Alexander Bryukhankov

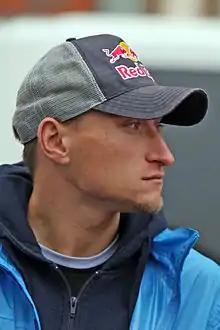
Bryukhankov watching the Junior European Cup in Tabor, 2011.

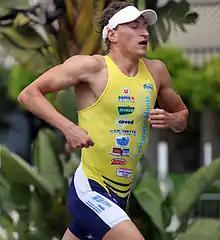
Bryukhankov at the Grand Prix triathlon in Nice, 2011.

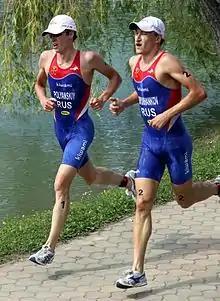
Brykhankov with Dmitry Polyanski in Tiszaújváros, 2009.

Alexander Alexandrovich Bryukhankov (born 12 April 1987 in Rybinsk) is a Russian professional triathlete, Russian Elite Champion of the year 2011, 2008 and 2012 Olympian, and a member of the Russian National Team. Alexander Brykhankov is the elder brother of Andrey Bryukhankov.